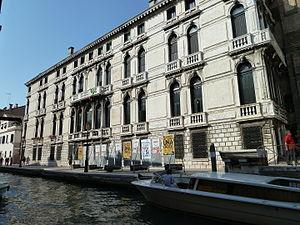
palazzo da lezze rio de la misericordia
La famille Lezze ou Legge est une famille patricienne de Venise, originaire de Ravenne. Elle vint dans la Cité des Doges à la fin du Xᵉ siècle, où elle fut anoblie à la fin de la guerre de Gênes en 1310.